Hponkanrazi Wildlife Sanctuary

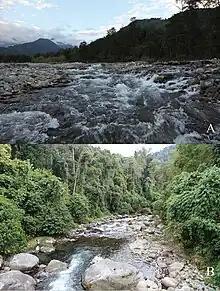
Two streams in Hponkanrazi Wildlife Sanctuary, A) Zeyar Stream, B) Monlar Stream; both are Mali Hka drainage

Hponkanrazi Wildlife Sanctuary is a protected area in northern Myanmar, stretching over an area of . It was established in 2003.